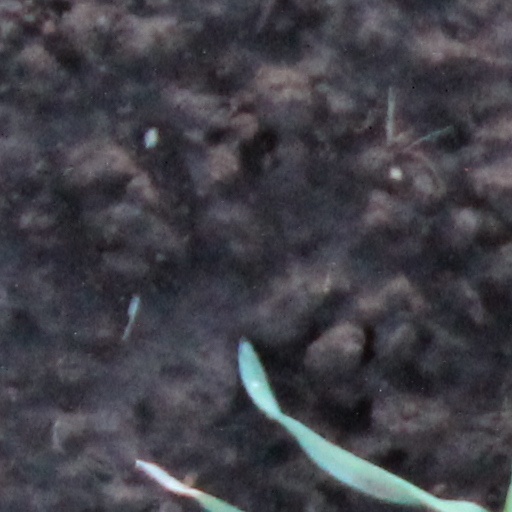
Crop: wheat